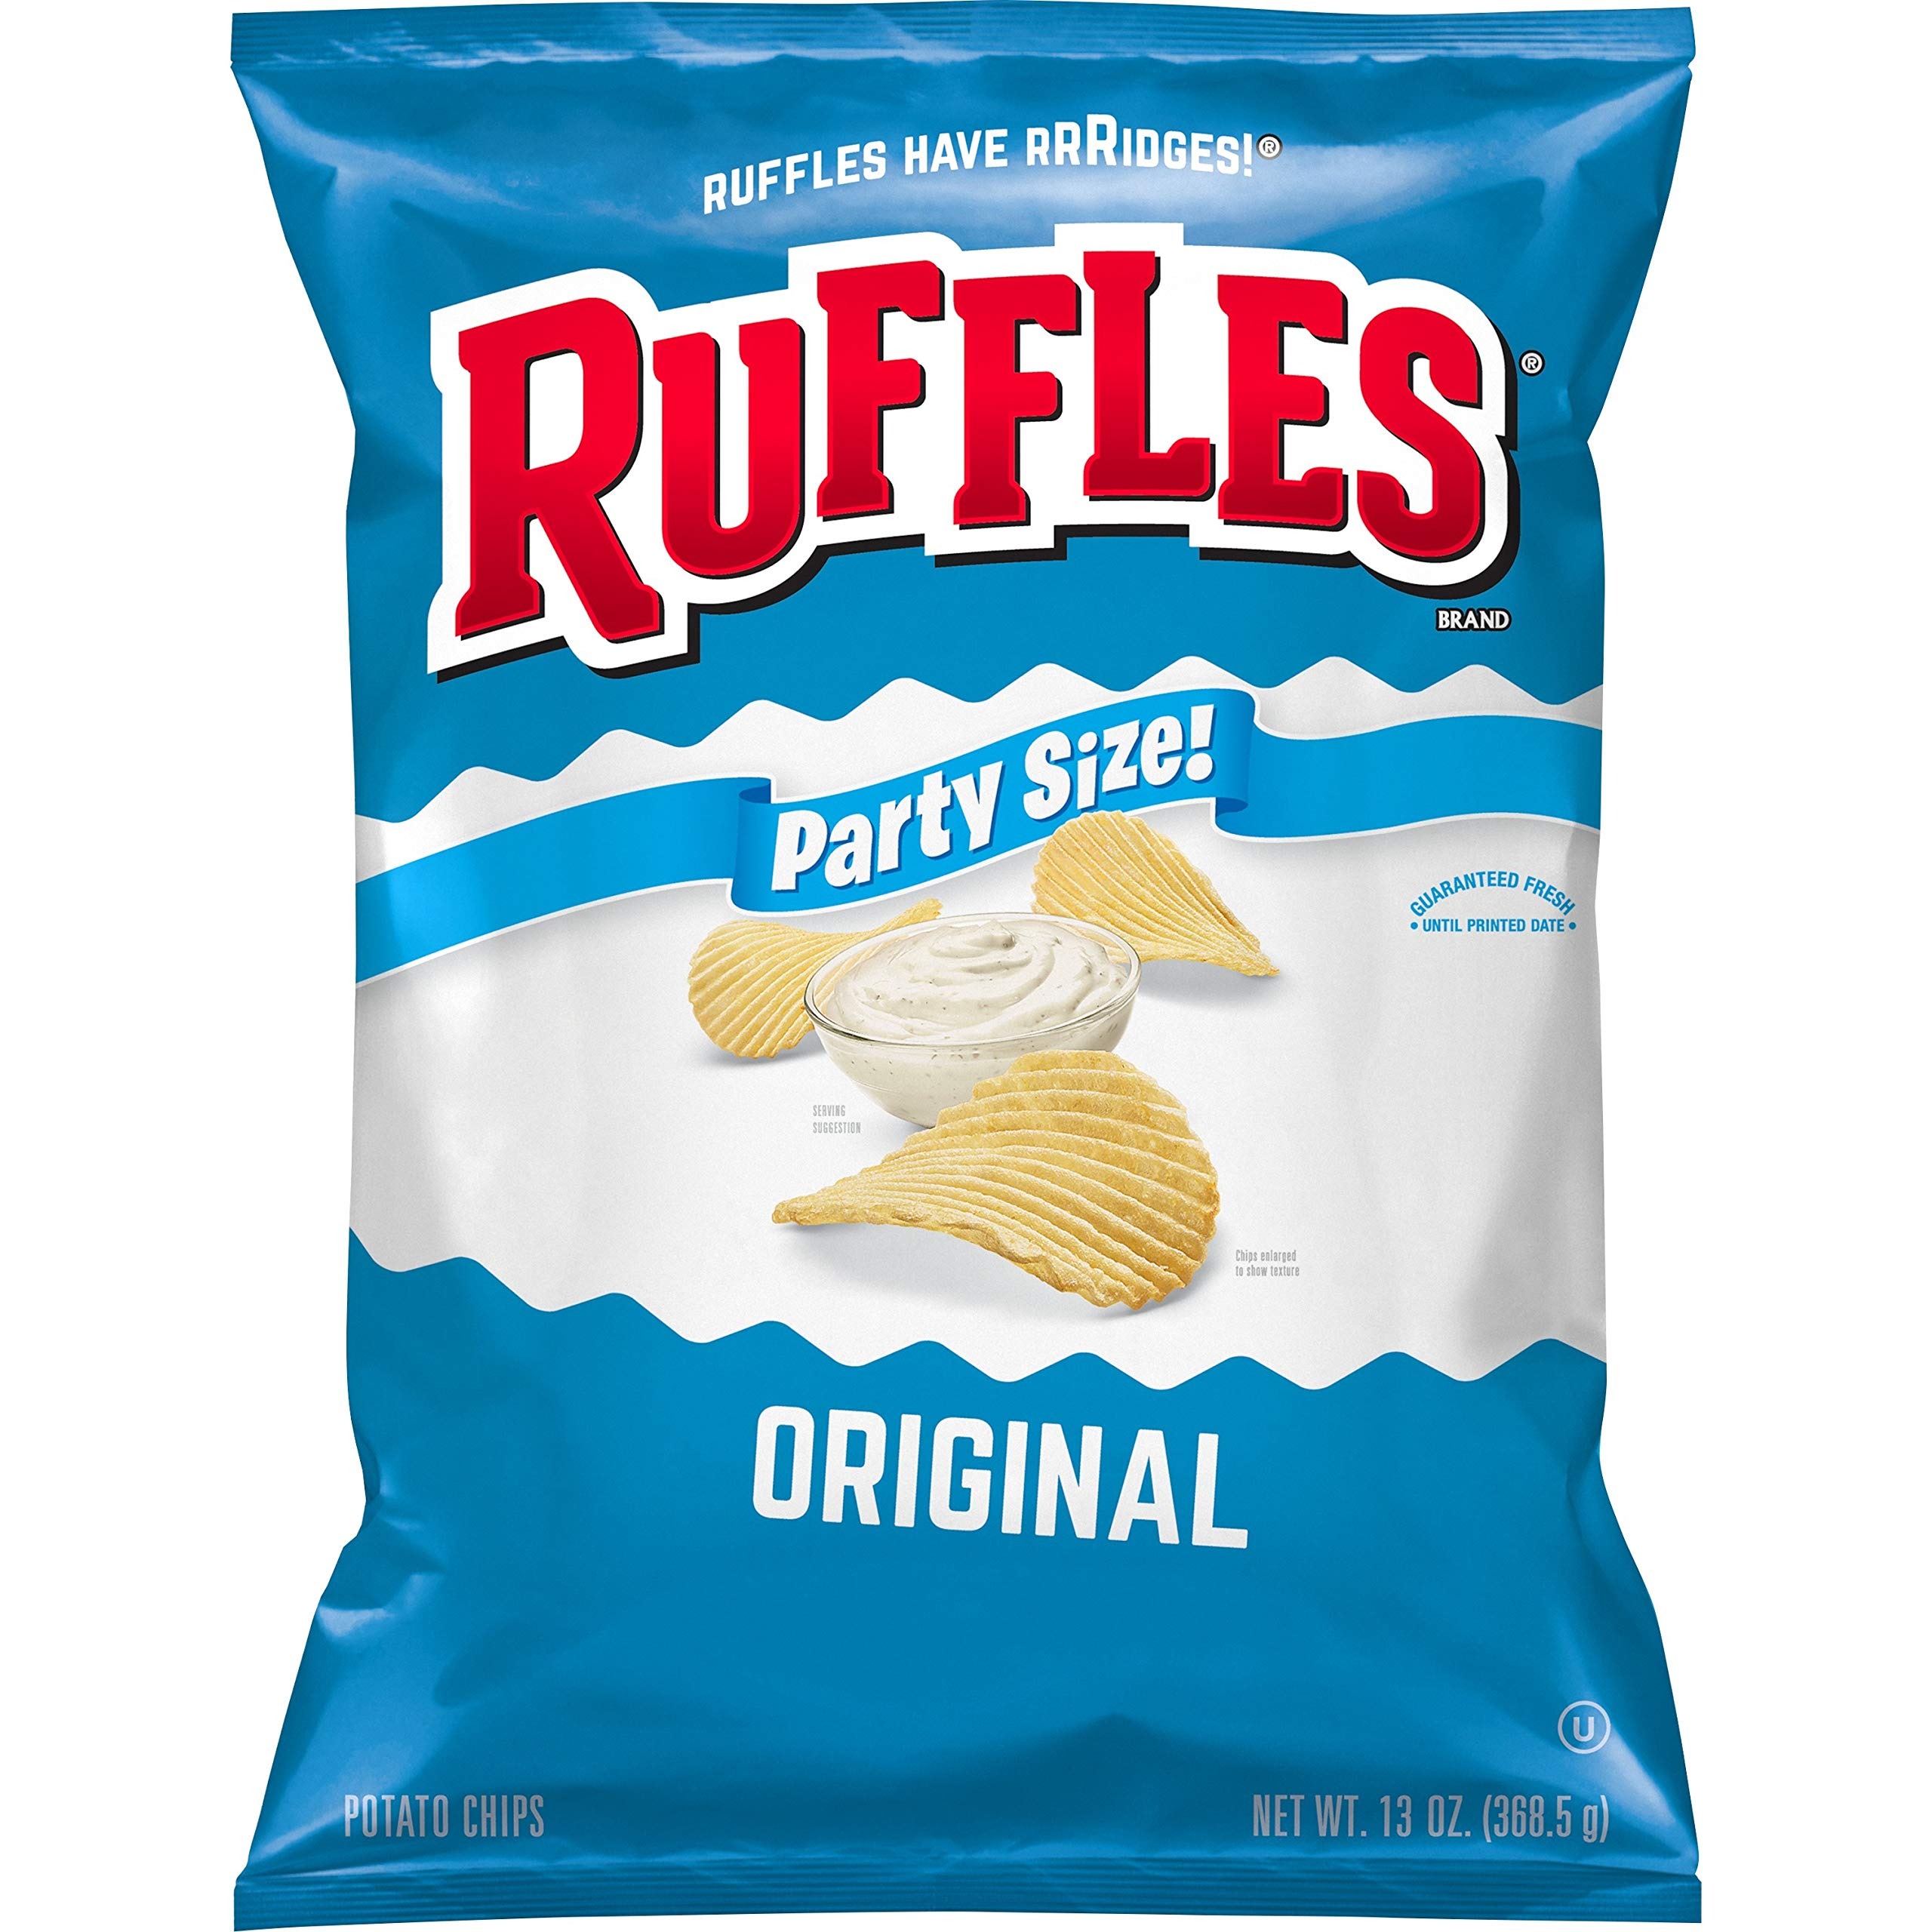
Item Name: Ruffles Potato Chips Original Party Size Bag, Cheddar Cheese, 13 Ounce
Bullet Point 1: Product Type:Snack Chip And Crisp
Bullet Point 2: Item Package Dimension:10.16 cm L X17.78 cm W X30.48 cm H
Bullet Point 3: Item Package Weight:0.181 kg
Bullet Point 4: Country Of Origin: United States
Value: 13.0
Unit: Ounce

Price: 6.49